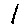
Label: 1